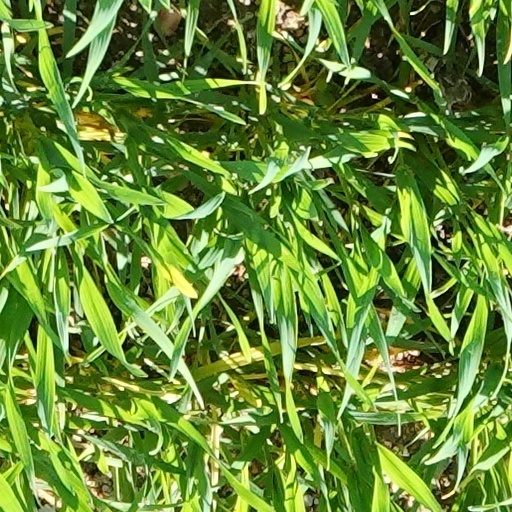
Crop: wheat